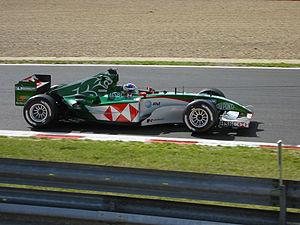
La Jaguar R5 est la monoplace de Formule 1 engagée par l'écurie britannique Jaguar Racing dans le cadre du championnat du monde de Formule 1 2004. Elle est pilotée par l'Australien Mark Webber et par l'Autrichien Christian Klien. Le pilote d'essais est le Suédois Björn Wirdheim.